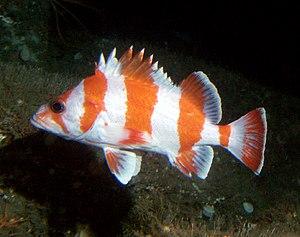
Sebastes rubrivinctus est une espèce de poissons de l'ordre des Scorpaeniformes.